Bronte, New South Wales

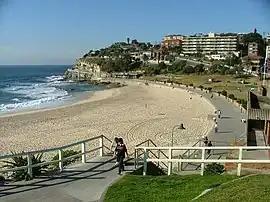
Bronte Beach

Bronte is a beachside Eastern Suburb of Sydney, in the state of New South Wales, Australia. Bronte Beach is located 7 kilometres east of the Sydney central business district, in the Waverley Council local government area of the Eastern Suburbs.